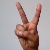
The image shows a hand gesture representing the letter 'V' in Indian Sign Language.